Dilip Rayamajhi

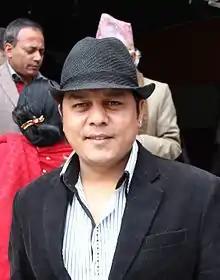
Dilip Rayamajhi in 2014

He started his career as a dancer and got his first movie break in a video film as a side dancer(sandip shahi)and then he was offered the "big break" in the movie "Bhanubhakta".